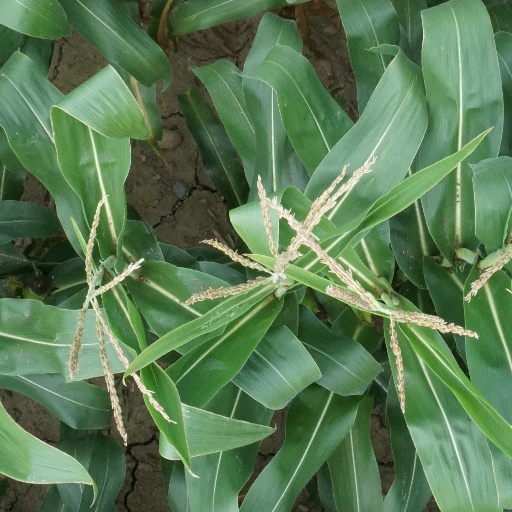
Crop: maize; corn